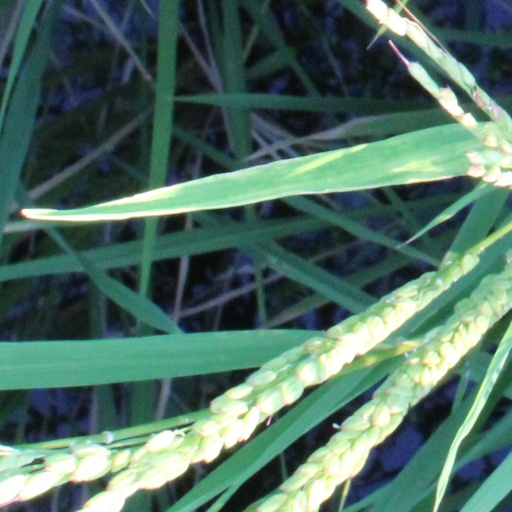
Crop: rice